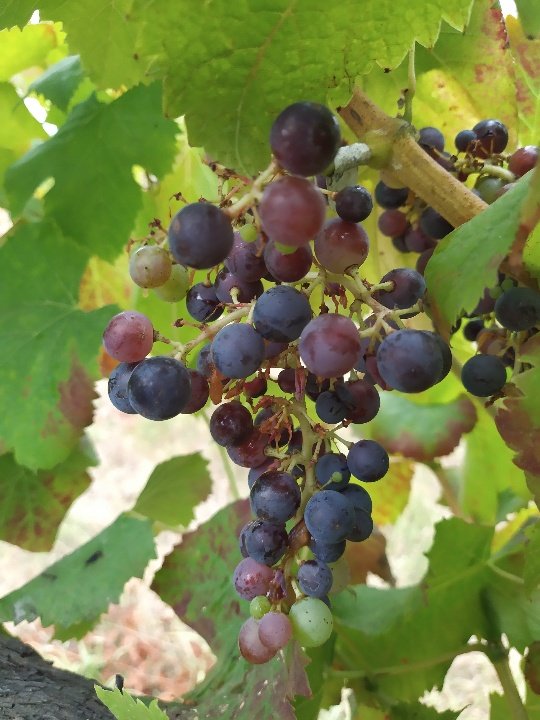
Berries visible: 61
Grape clusters: 2